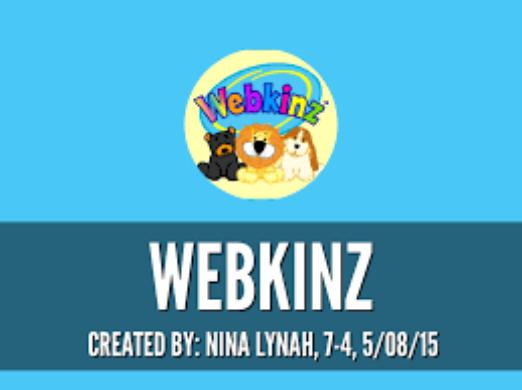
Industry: Leisure